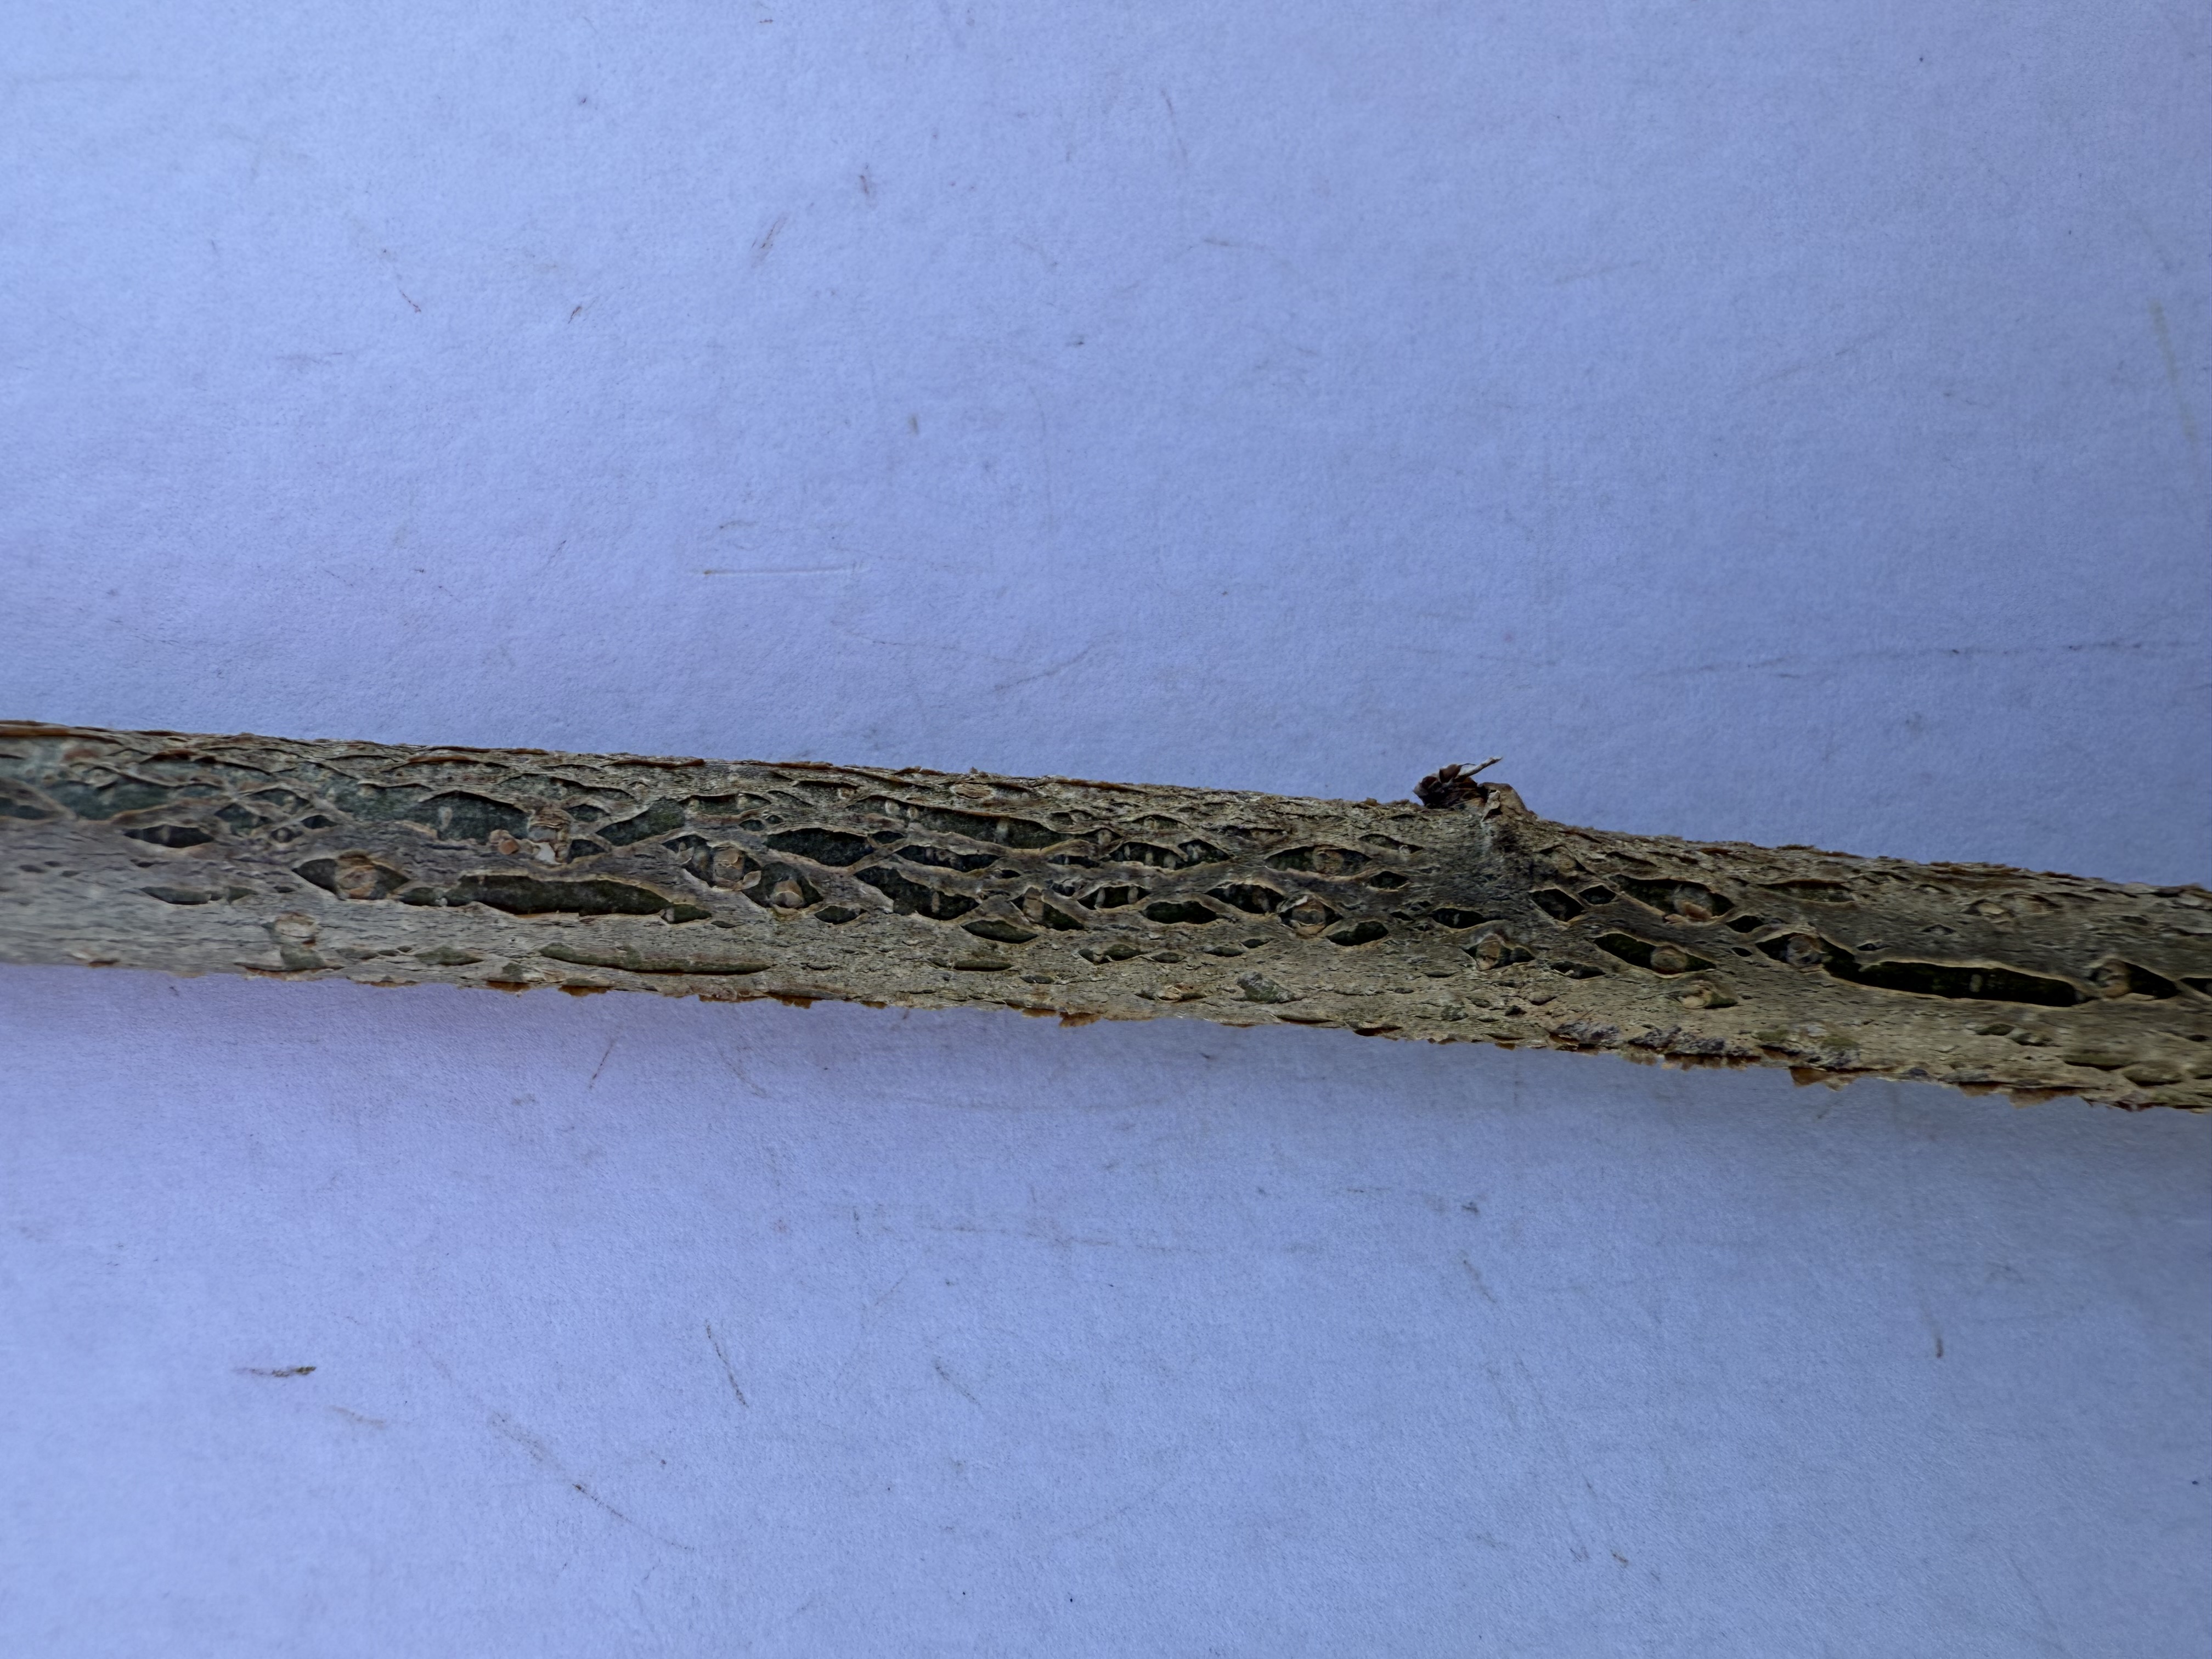
Variety: Hazelnut